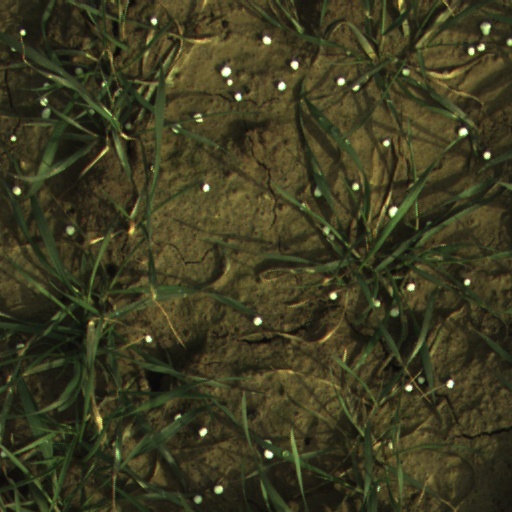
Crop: wheat